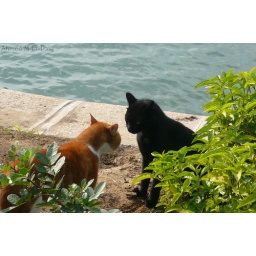
cats fight starting near the lake